Henry (comics)

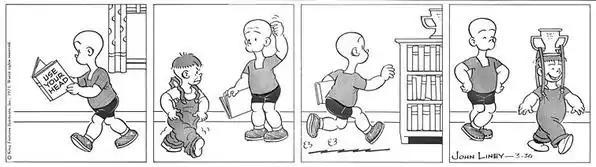
John Liney's "Henry" (March 30, 1973)

Henry appears (and speaks) alongside Betty Boop in the Fleischer Studios animated short "Betty Boop with Henry, the Funniest Living American" (1935).